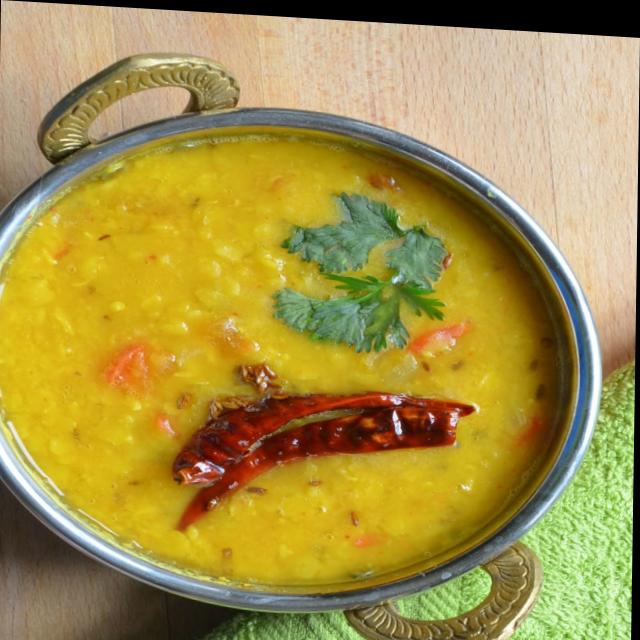
Dish: dal_makhani